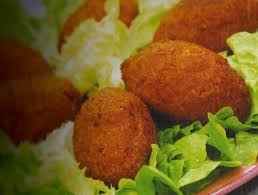
Yemek: icli_kofte